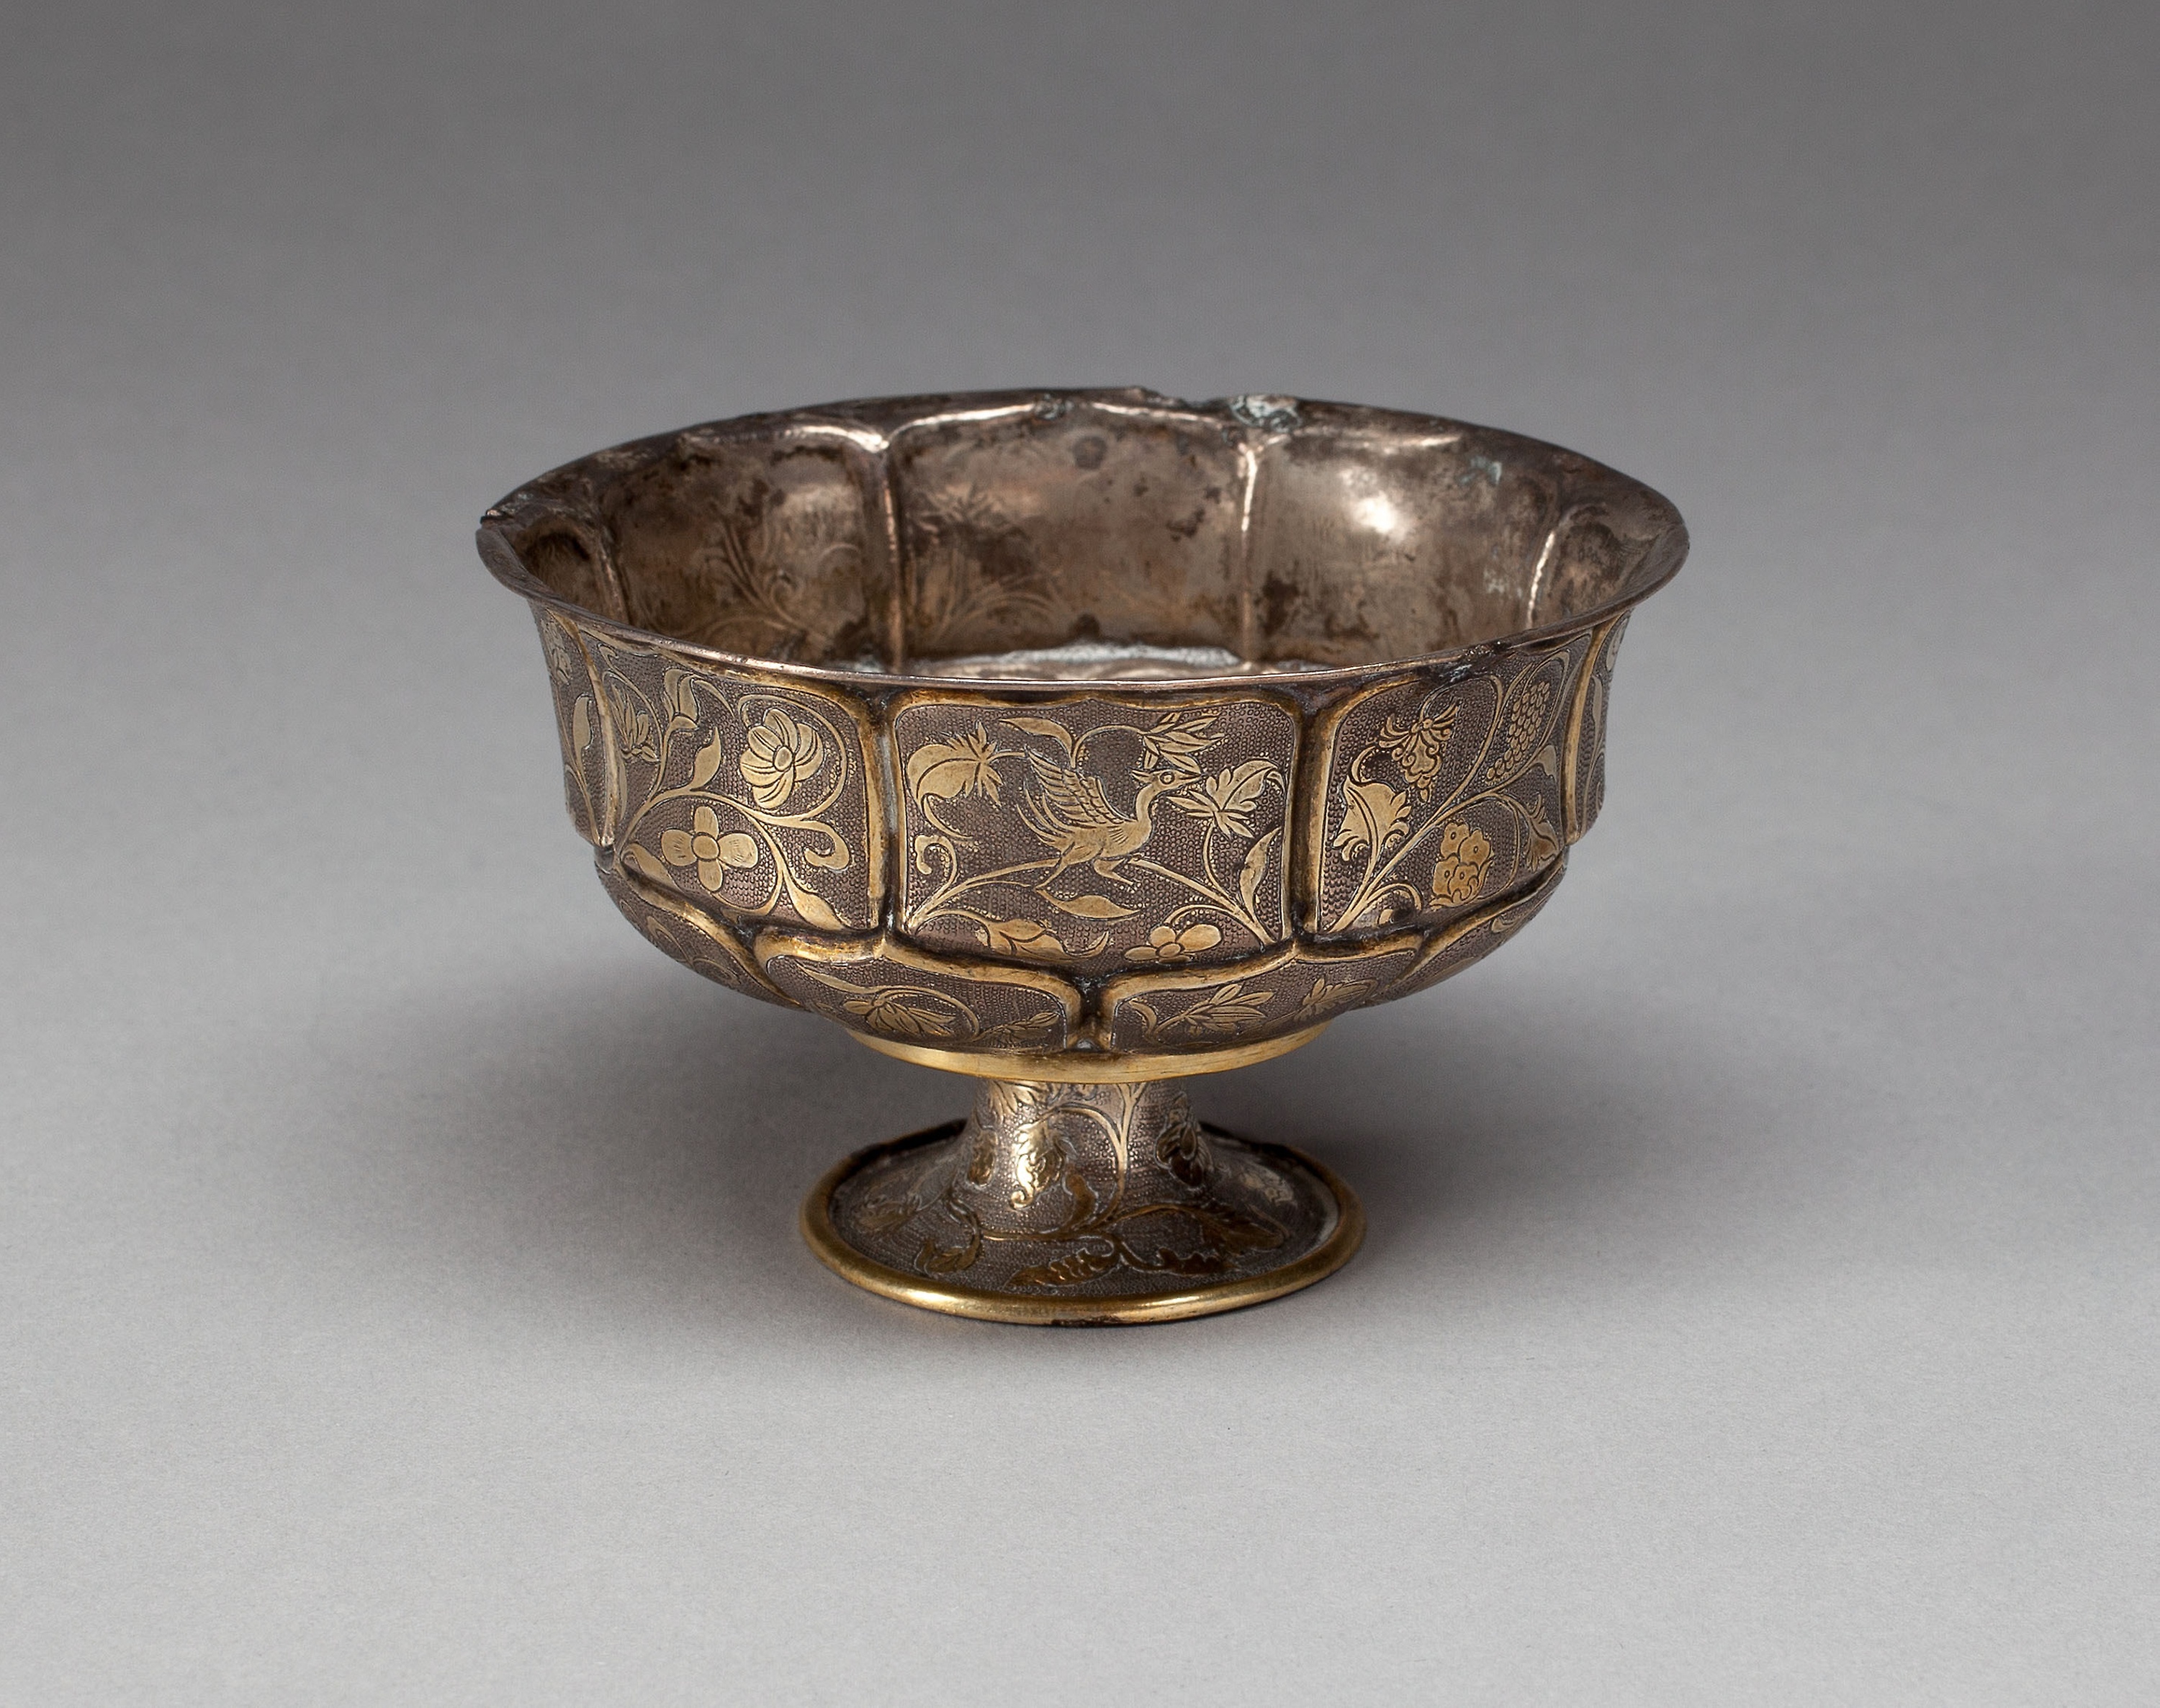
tableware, metal, silver, glass, brass, bowl, artifact